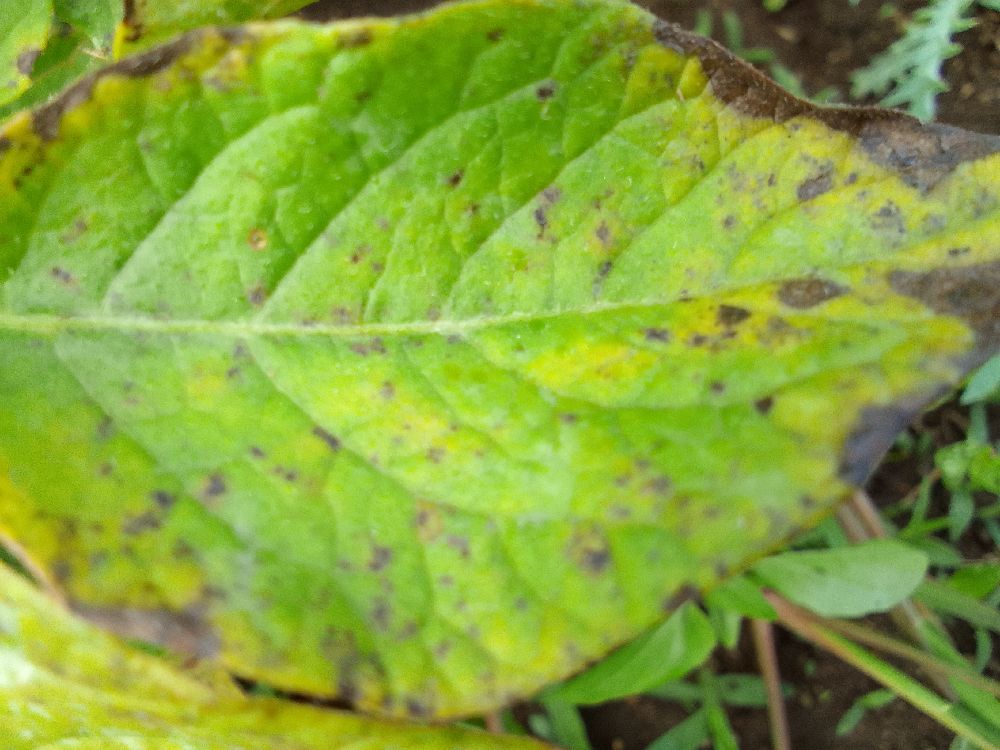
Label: Early blight